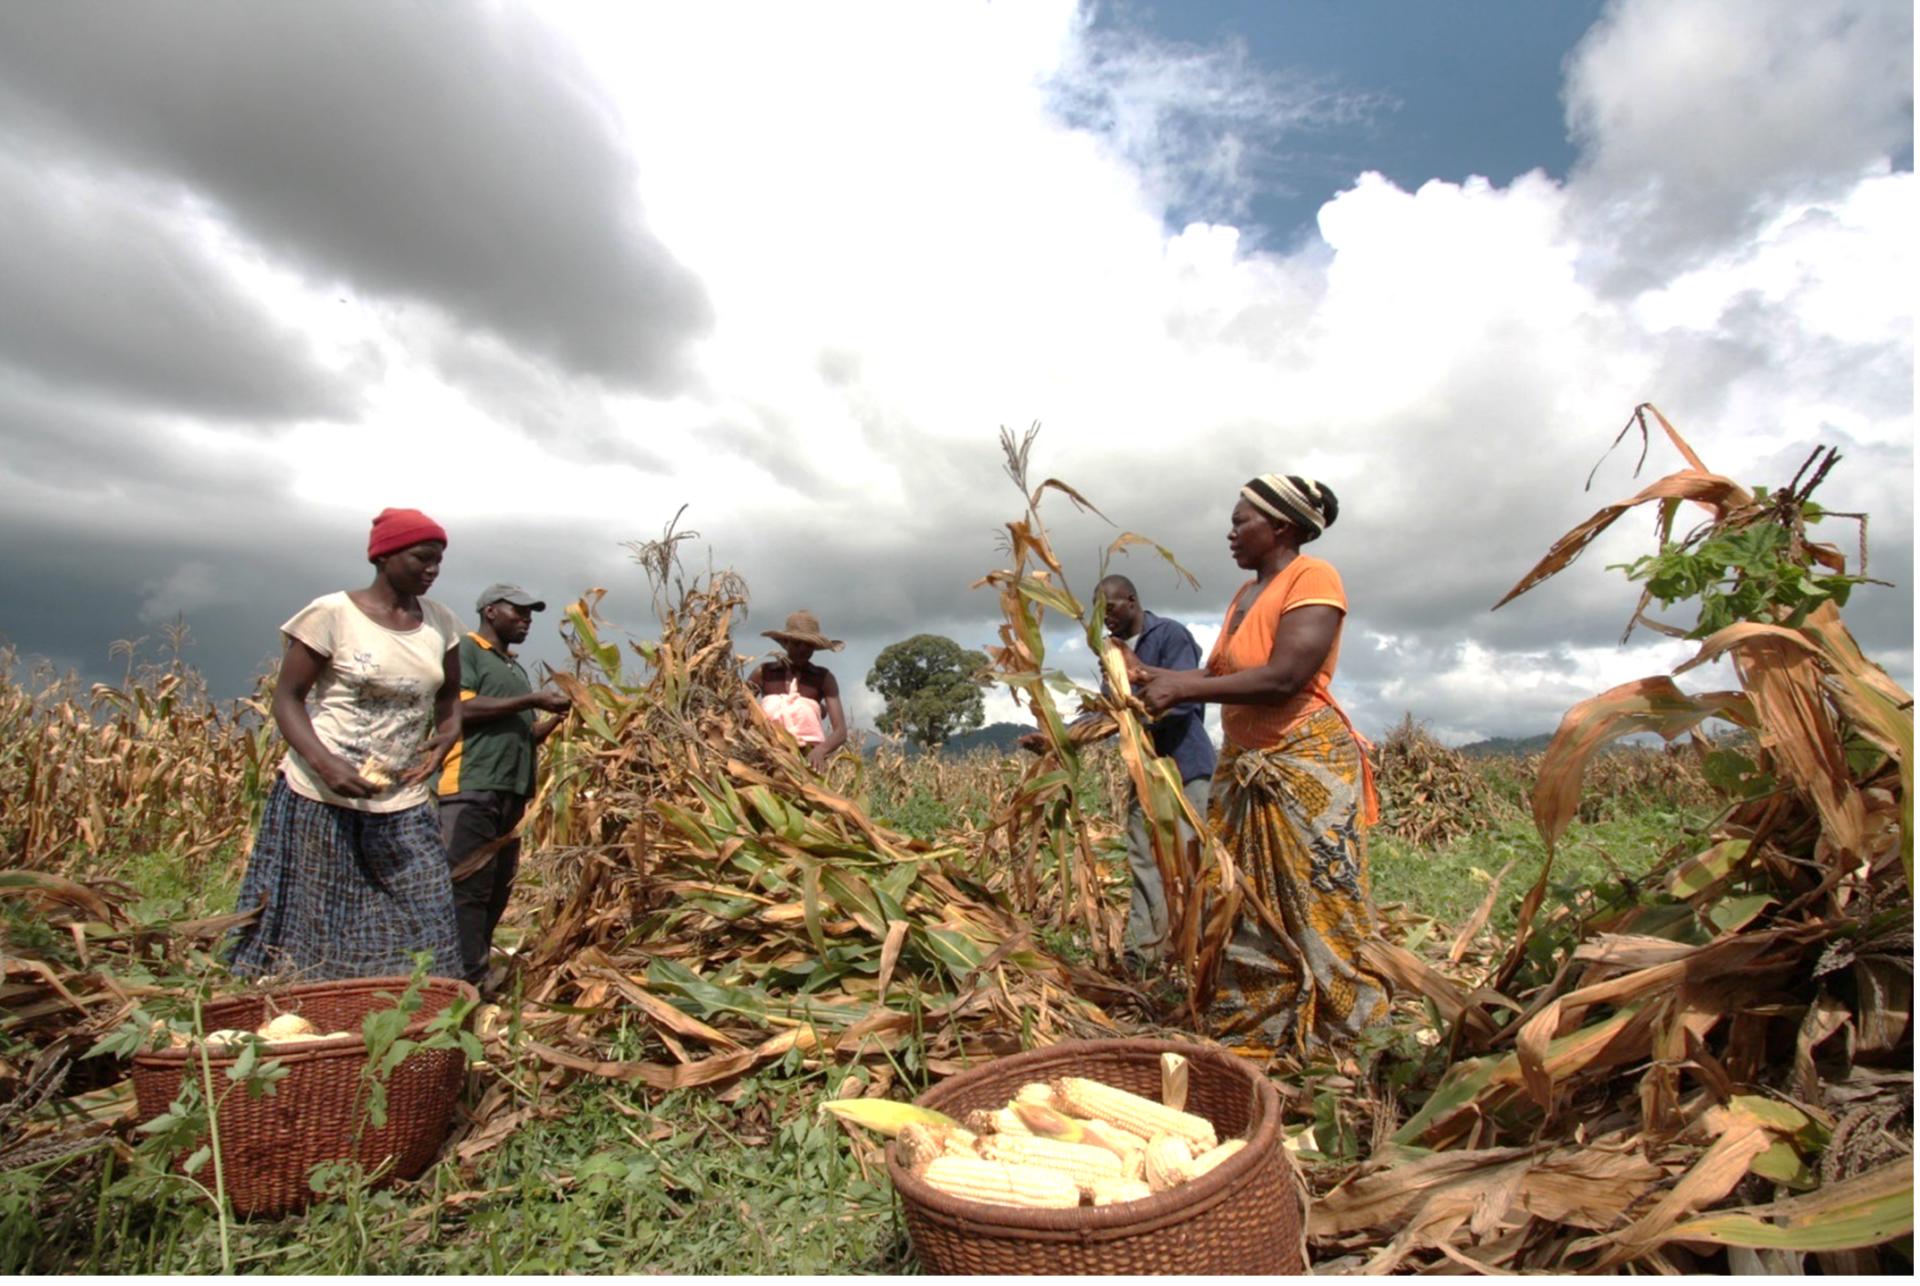
Wakulima wakiwa katika mazingira ya shamba lililopandwa zao la mahindi wakiwa wanavuna zao hilo kwa kukwanyua kutoka katika mmea, kumenya maganda na kuhifadhi katika vikapu vikubwa ili kupelekwa masokoni kwa mauzo.